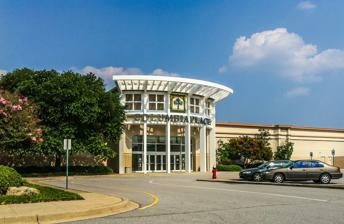
Building: Columbia Place
Country: United States of America
Year built: 1977
Shopping mall in South Carolina, United States Columbia Place Columbia Place entrance, June 2011 Location Columbia, South Carolina , United States Opening date 1977 Developer Richard E. Jacobs Group Owner Moonbeam Capital Investments No. of stores and services 100+ (about 50 open) No. of anchor tenants 5 (1 open, 4 vacant) Total retail floor area 1,098,401 sq ft (102,044.8 m 2 ) ( GLA ) No. of floors 2 Parking 6,149 spaces Website shopcolumbiaplace .com Columbia Place (formerly Columbia Mall) is one of South Carolina 's largest shopping malls , with nearly 1,100,000 square feet (100,000 m 2 ) of retail space. The mall is located just off Interstate 20 and Interstate 77 on Two Notch Road in Columbia, South Carolina . The mall's current only anchor store is Macy's . Stores Opened in 1977 as Columbia Mall, it was originally anchored by Belk , JCPenney , and Sears . Rich's opened a few months later. Dillard's replaced Belk in 1995 and closed on November 4, 2008. JCPenney left the mall for a new lifestyle center , Village at Sandhill , located 10 miles (16 km) away in 2007. On June 6, 2017, Sears announced that they would be closing as part of a plan to close 72 stores nationwide. The store closed in September 2017. It is home to the only Macy's location in more than a 50-mile radius, which helps solidify the mall's presence and position in the market. On January 19, 2018, Burlington announced that they would be closing as well on February 16, 2018. The two-level mall added an 8 unit food court in 1997 and received its first renovation in 2002. The road that loops the mall's parking lot is known as Columbia Mall Boulevard and is the address for many outlying businesses including McDonald's , Party City , and Virginia College . Ownership Columbia Place was built by Kahn Development Company and the Richard E. Jacobs Group and was purchased by CBL & Associates Properties in 2001. For a period of time the mall was leased and managed by Spinoso Real Estate Group of North Syracuse, New York after being lost by owner CBL & Associates Properties in a foreclosure action. CBL & Associates Properties also lost their former Citadel Mall property in Charleston, South Carolina in 2013 after foreclosure. On October 31, 2014, Las Vegas real estate investor, Moonbeam Capital Investments acquired Columbia Place Mall. 34°03′57″N 80°57′42″W / 34.065899°N 80.961637°W / 34.065899; -80.961637 References ^ a b "Columbia Place Fact Sheet" . ^ "Columbia Place Dillard's is closing" . wistv.com . ^ "After 62 years in the Midlands, Sears to close last major Columbia-area store" . ^ "Waterbury Sears closing" . 7 June 2018. ^ "Las Vegas real estate investor acquires Columbia Place Mall" . WIS . October 31, 2014. External links Shopcolumbiaplace.com —Official Website Moonbeam Capital Investments v t e Columbia area malls and shopping centers Enclosed regional malls Columbiana Centre Columbia Place Enclosed local malls Dutch Square Major shopping centers and districts The Village at Sandhill Five Points Defunct Richland Mall Decker Mall Bush River Mall Woodhill Mall v t e Shopping malls in South Carolina Columbia area Richland Mall Columbia Place The Village at Sandhill Columbiana Centre Dutch Square Five Points Myrtle Beach area Broadway at the Beach Barefoot Landing Coastal Grand Mall Inlet Square Mall Myrtle Beach Mall Myrtle Square Mall † The Market Common Waccamaw Corp. † Greenville area Haywood Mall Magnolia Park Town Center McAlister Square The Shops at Greenridge Florence area Magnolia Mall Charleston area Citadel Mall Ashley Plaza Mall Charles Towne Square Tanger Factory Outlet Centers Mount Pleasant Towne Centre North Charleston area Northwoods Mall Hilton Head Island area Shelter Cove Towne Centre Orangeburg area Prince of Orange Mall Rock Hill area Rock Hill Galleria Rock Hill Mall † Town Center Mall † Spartanburg area Westgate Mall † — Defunct This article related to a building or structure in Columbia, South Carolina is a stub . You can help Wikipedia by expanding it . v t e This article about a United States shopping mall is a stub . You can help Wikipedia by expanding it . v t e